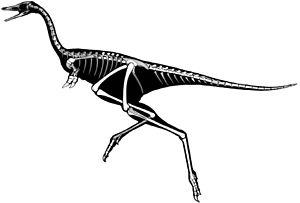
Linhenykus est un genre de dinosaures théropodes de la famille des Alvarezsauridae. Il vivait au Crétacé supérieur dans ce qui est maintenant la Mongolie-Intérieure, en Chine. Ce genre le plus basal des Parvicursorinae est représenté par une unique espèce, Linhenykus monodactylus.